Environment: real
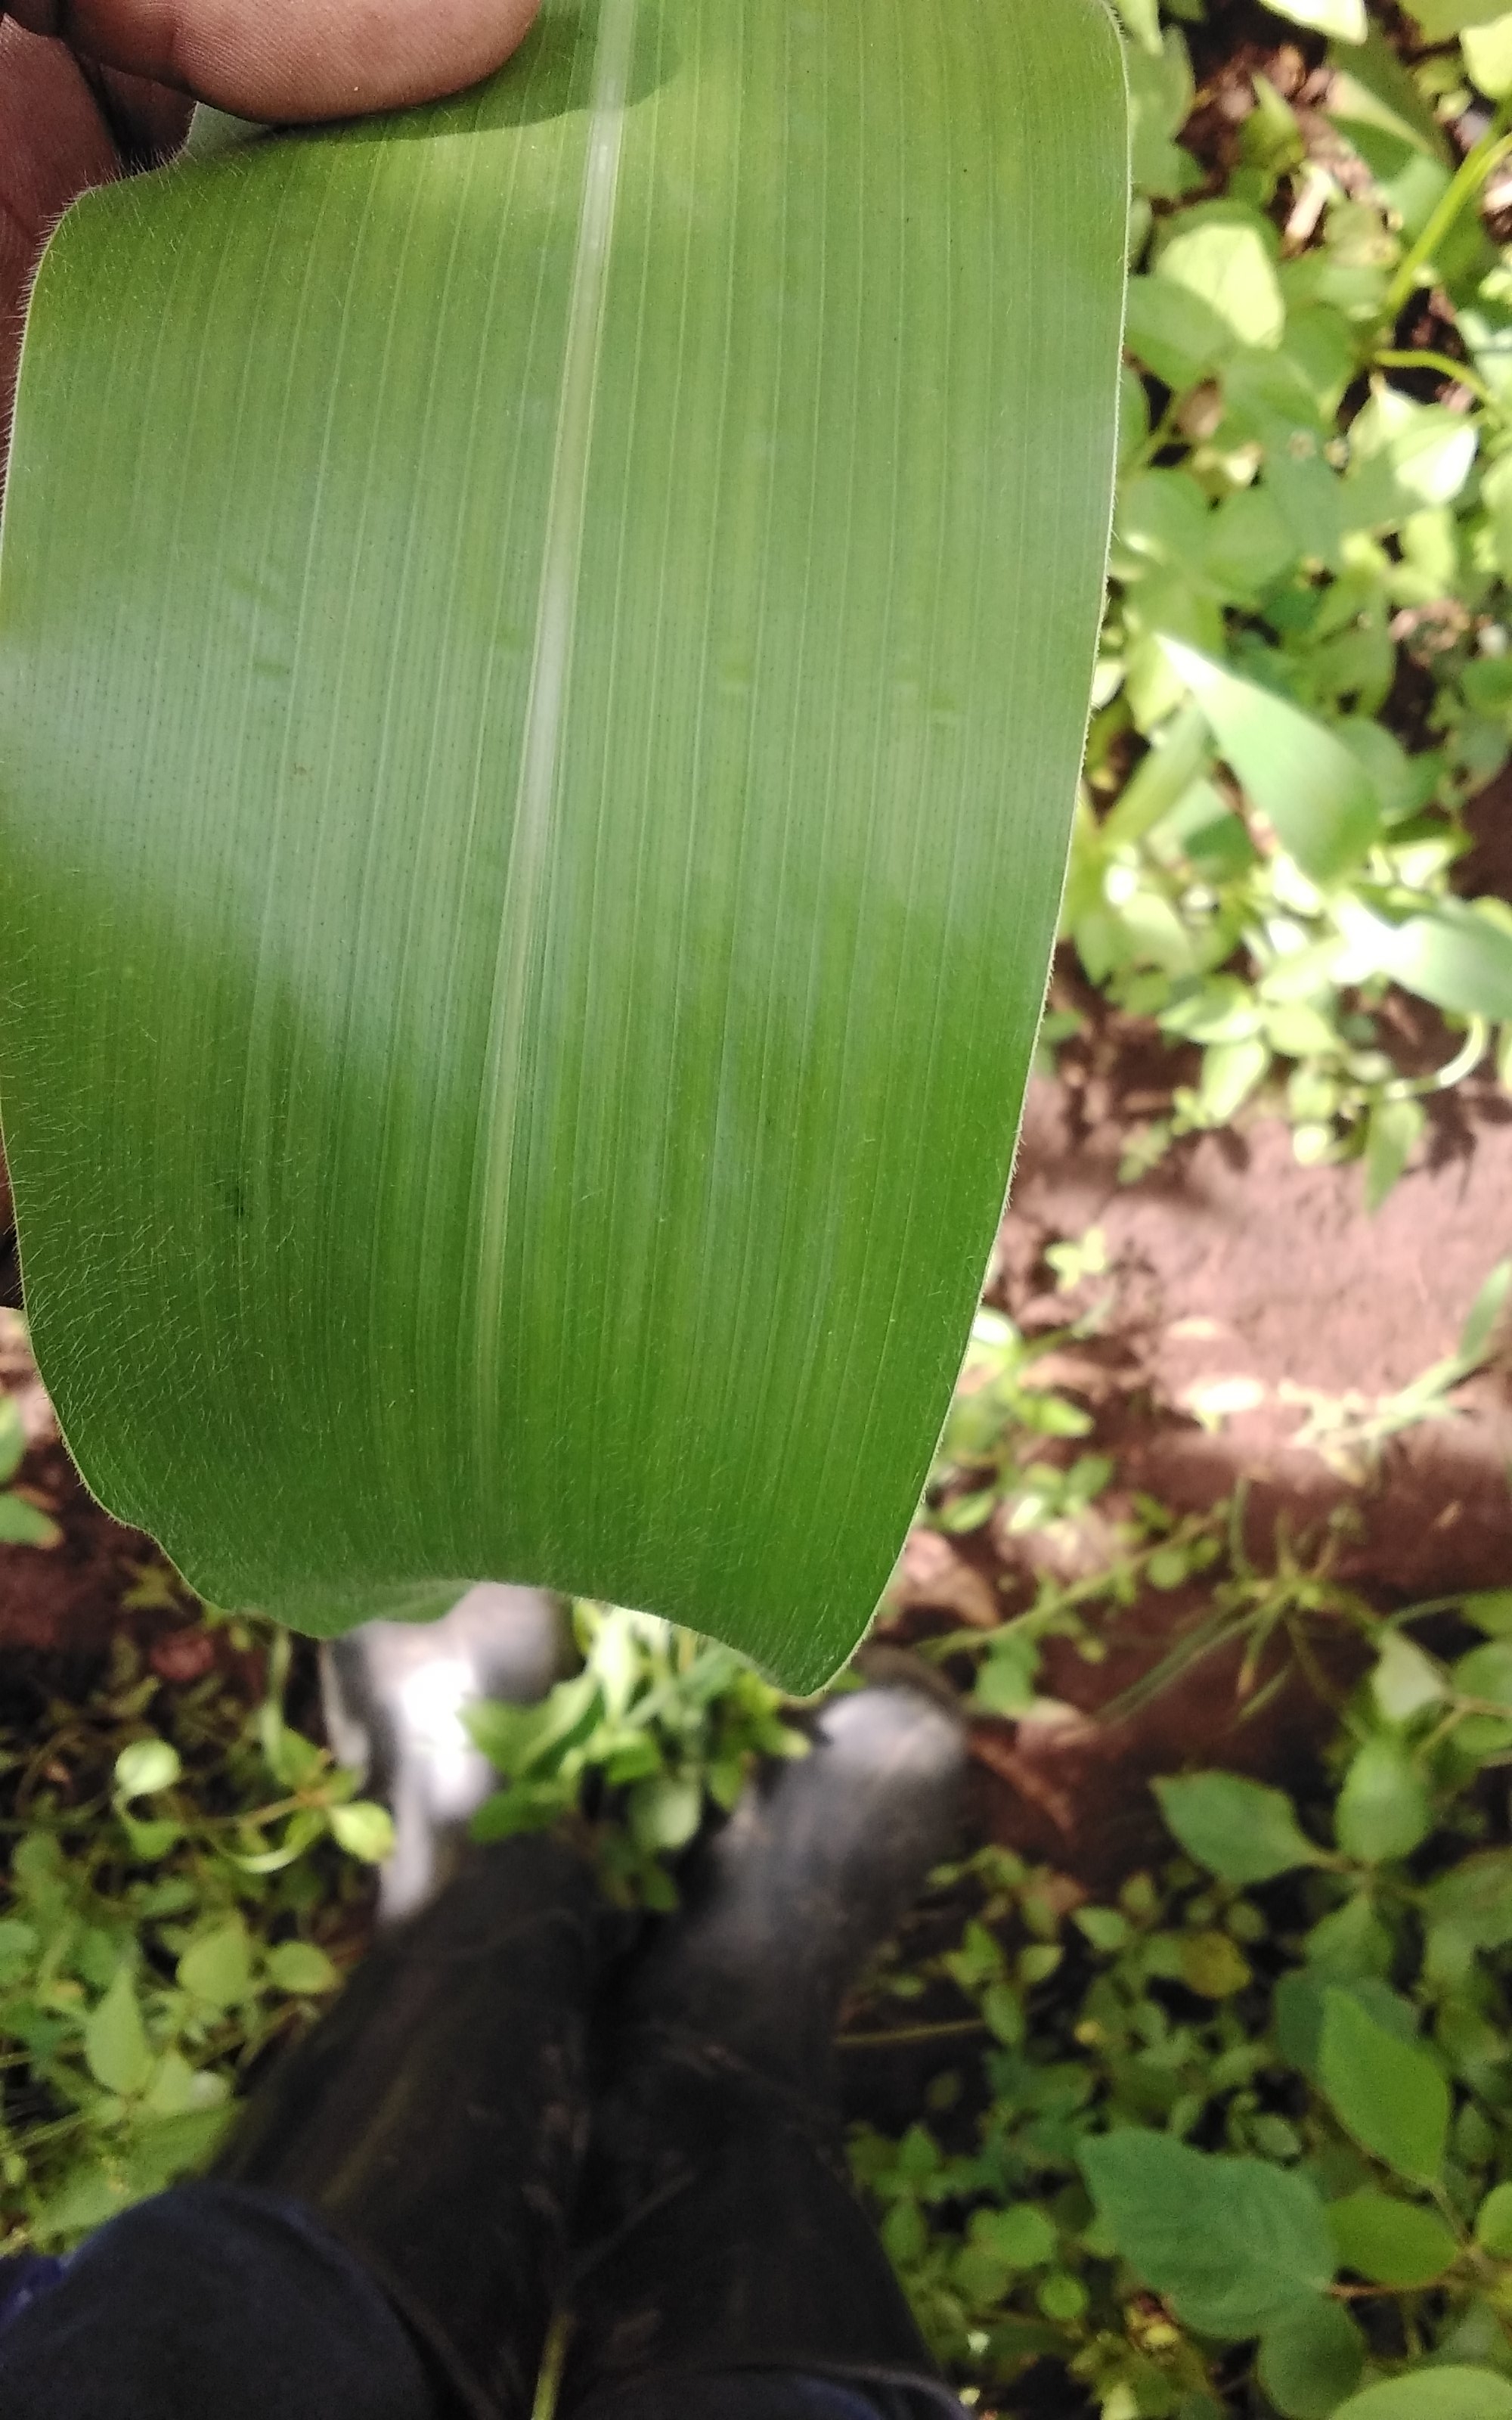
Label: healthy